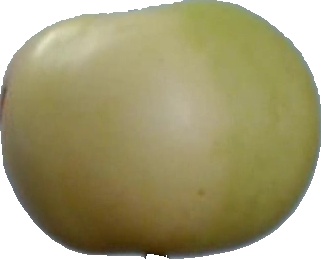
Label: apple_6